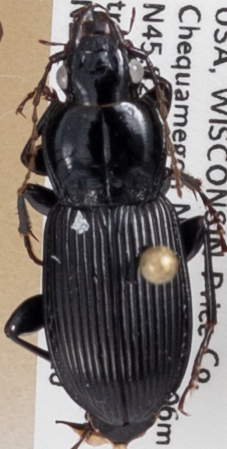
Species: Pterostichus novus
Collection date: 2021-08-10
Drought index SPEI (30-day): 1.19
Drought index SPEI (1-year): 0.212
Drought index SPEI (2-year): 1.546